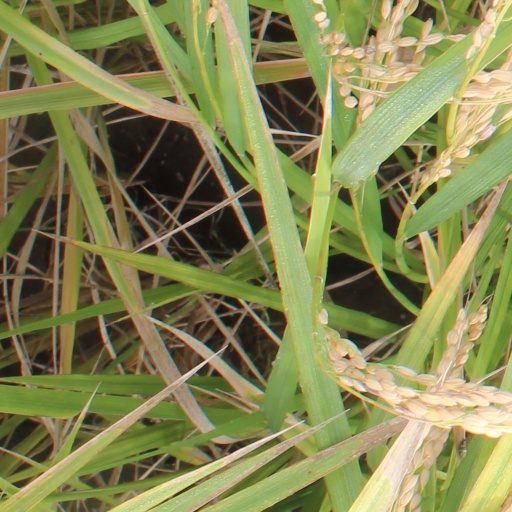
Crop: rice